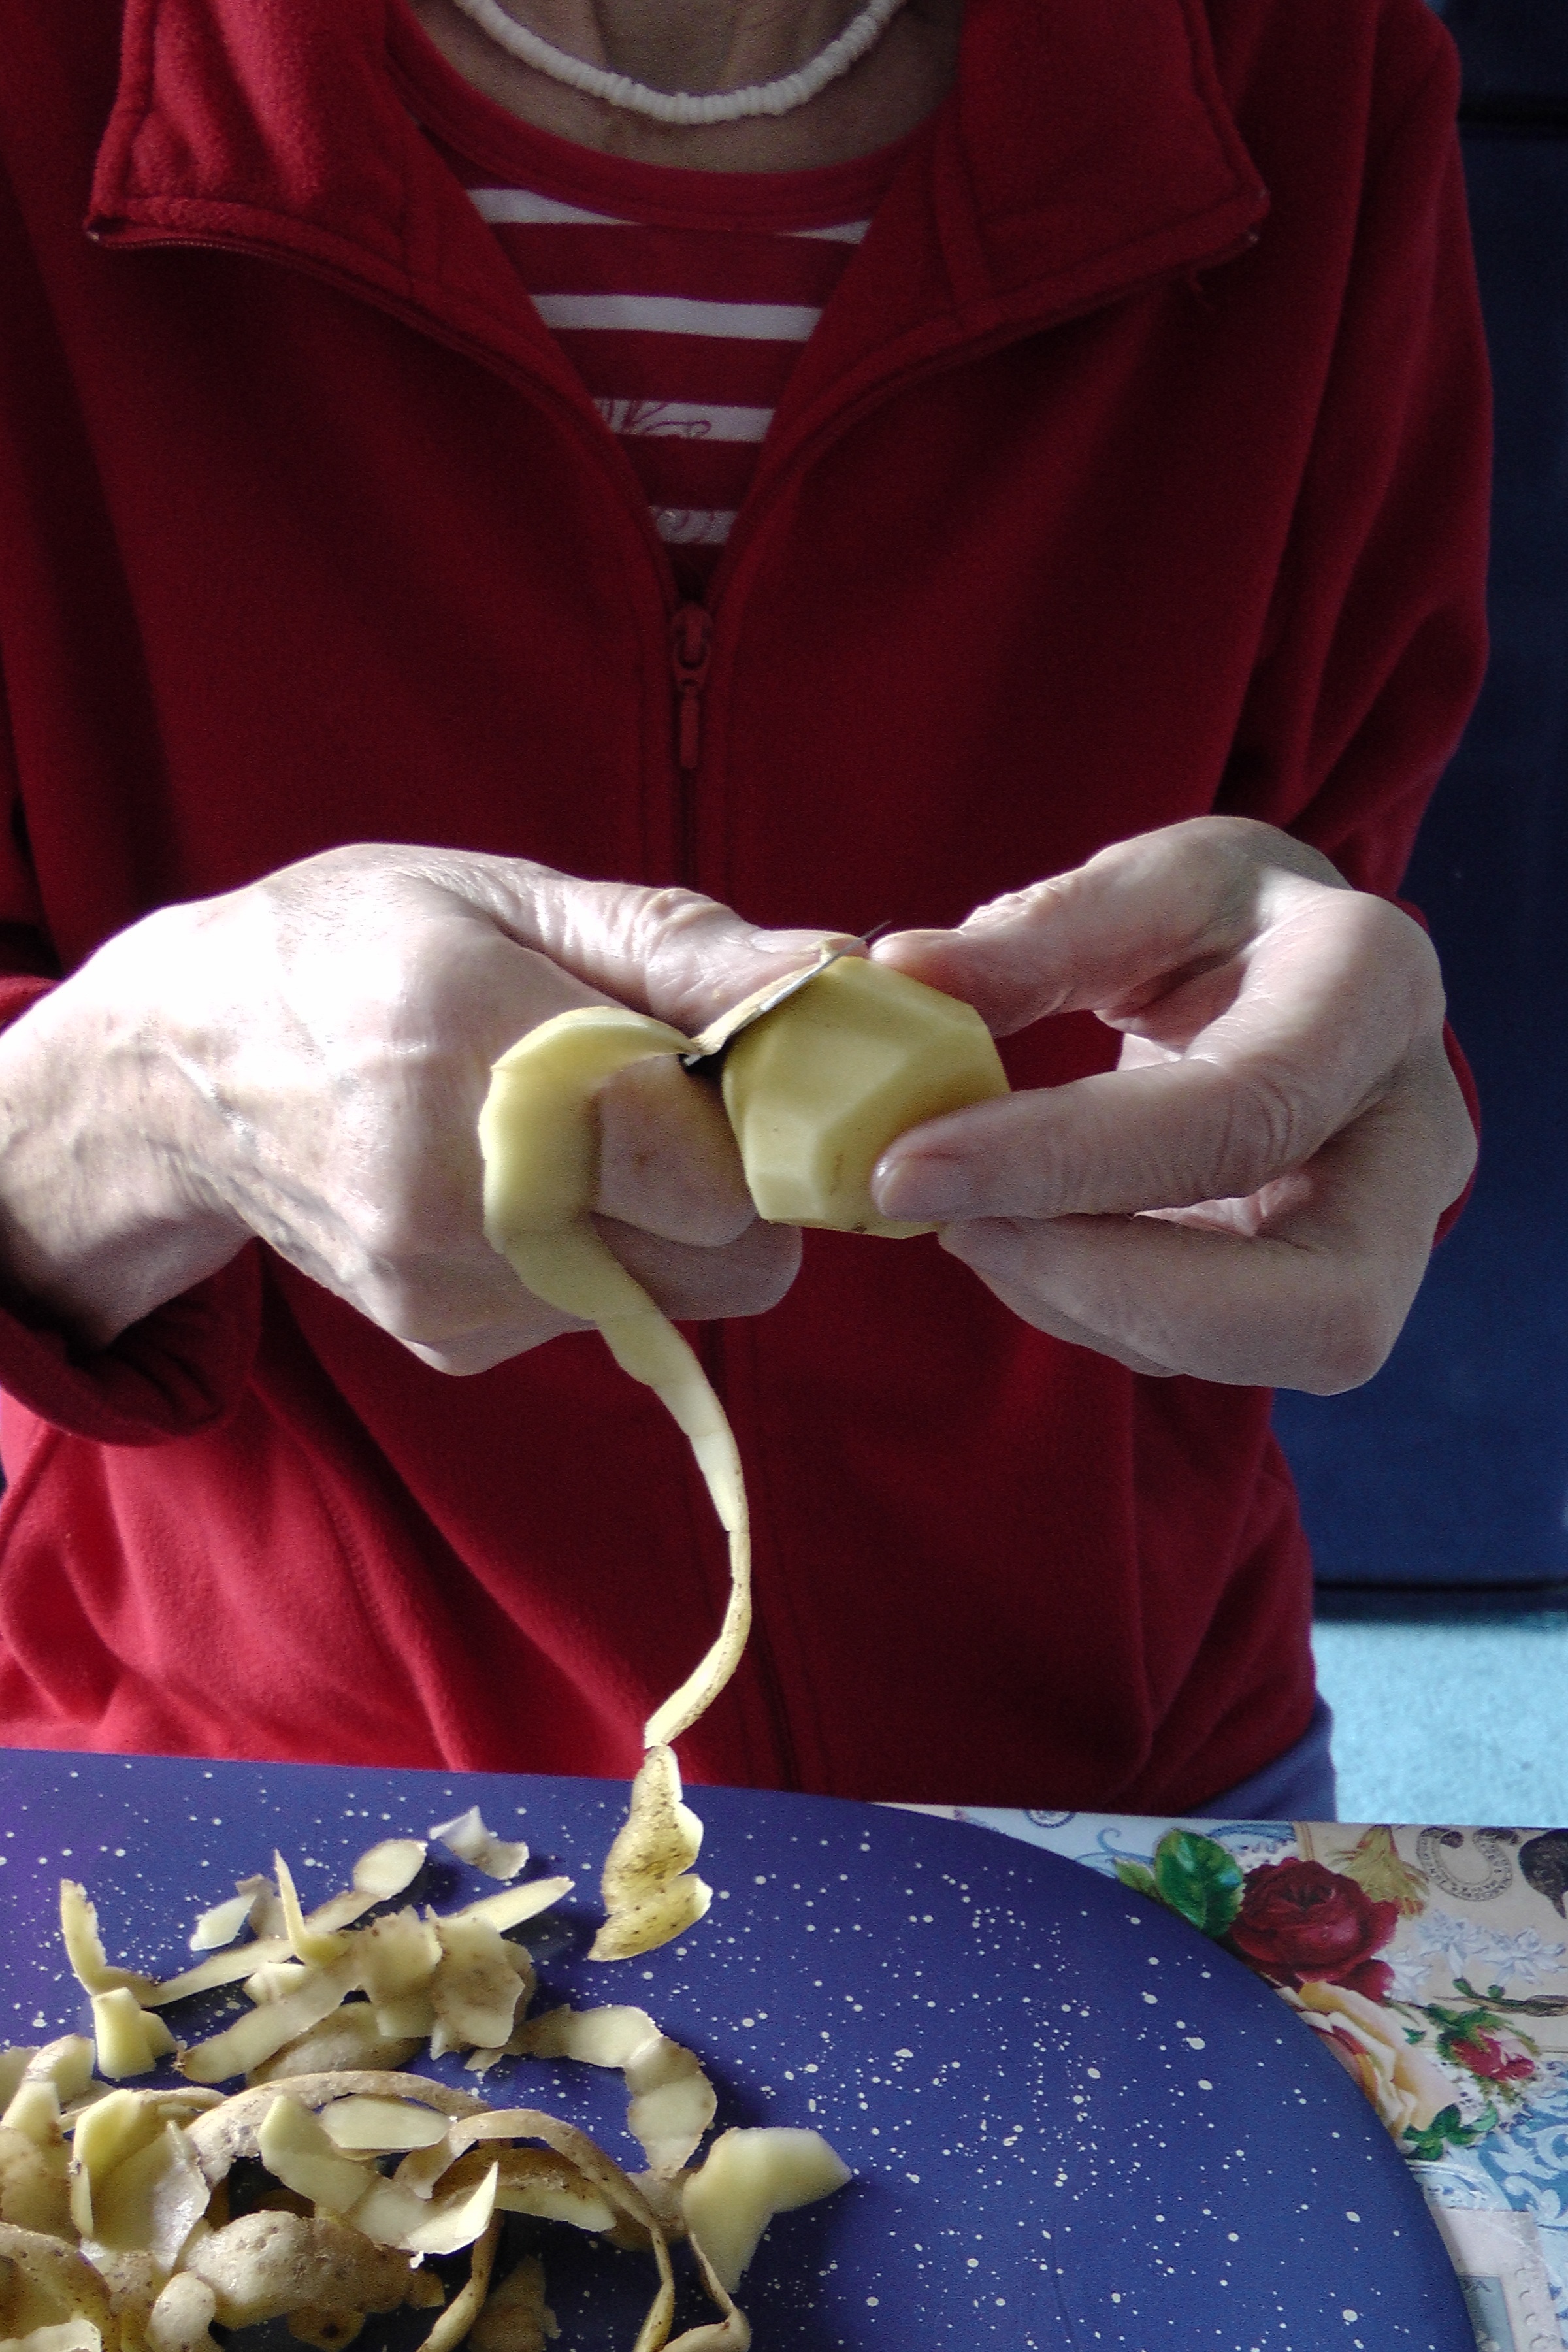
flower, clean, preparation, potato, knife, cook, human body, art, organ, sense, potato skins